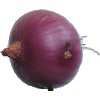
Label: Onion Red Peeled 1